Nak Pulau

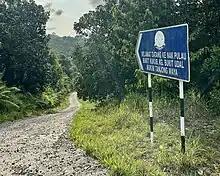
Road sign to Nak Pulau

Nak Pulau is a tiny island in a rainforest enclave, situated in the community of Bukit Udal near Tutong, Brunei, Borneo.